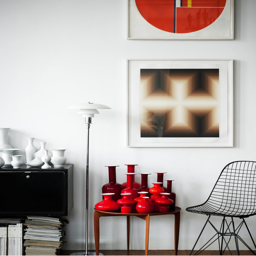
red vases in a room by person